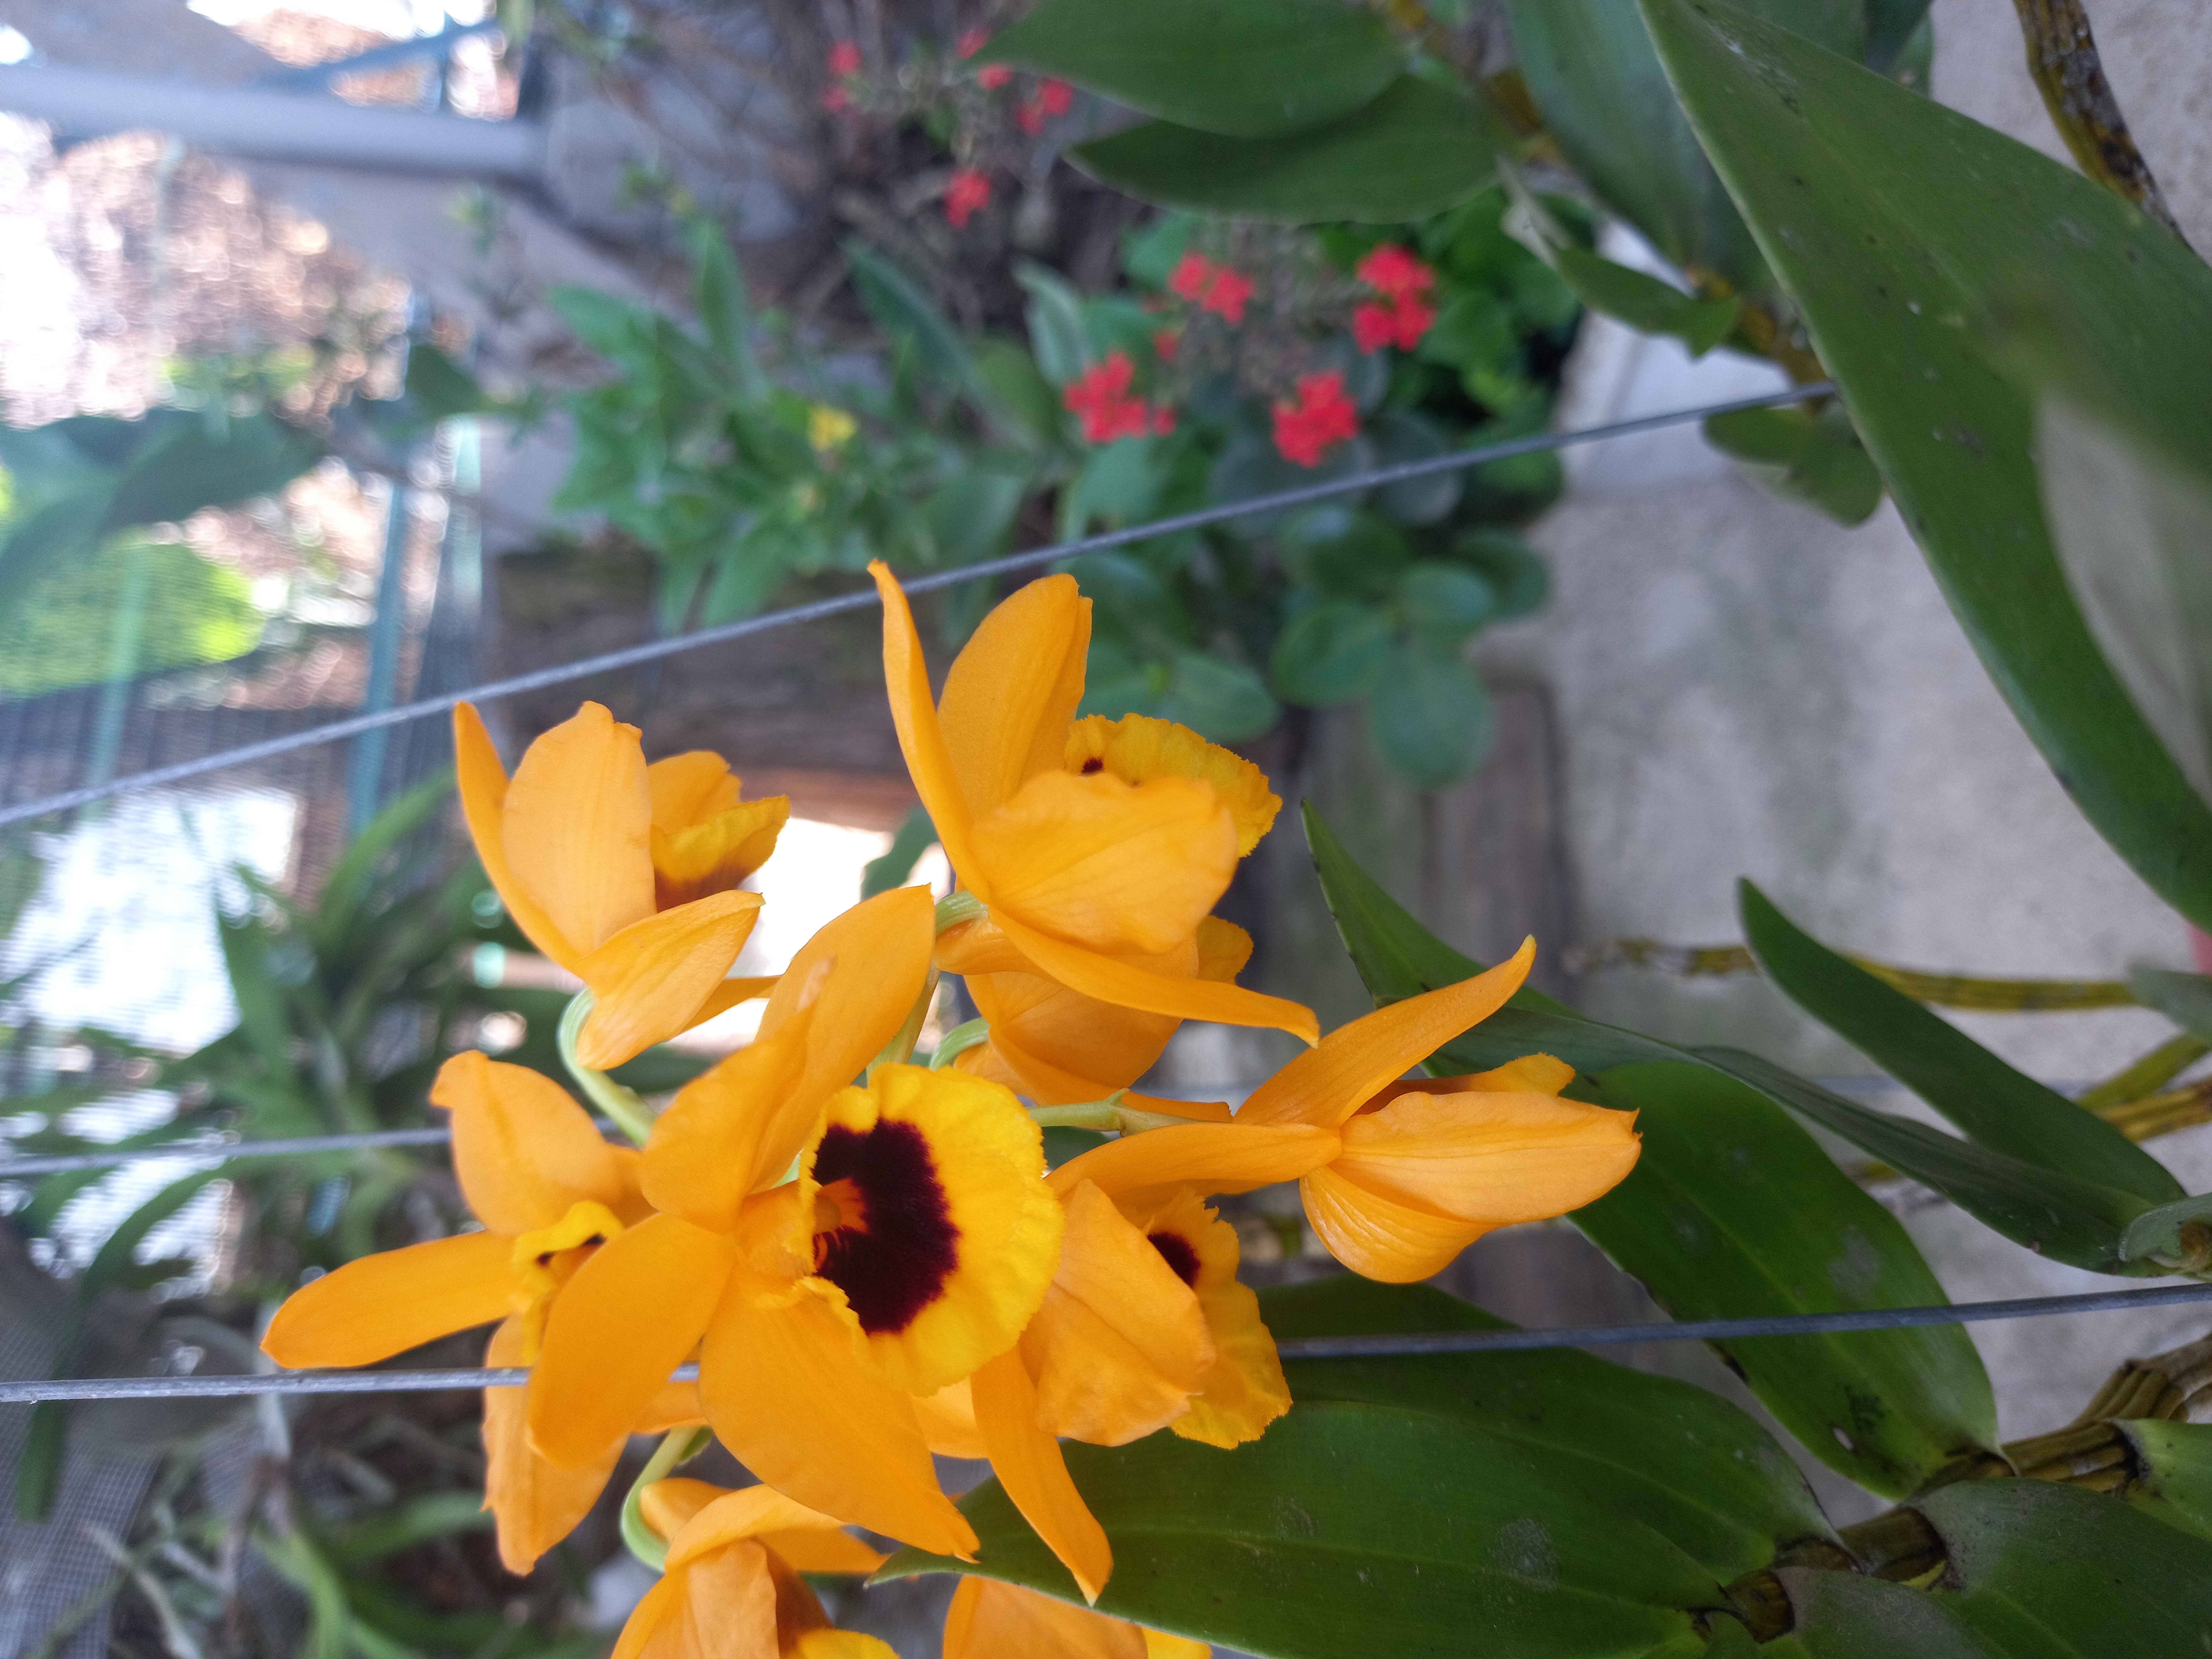
forest, flower, plant, petal, terrestrial plant, flowering plant, annual plant, tree, wildflower, twig, plant stem, vascular plant, garden, cattleya, jungle, lily family, temperate broadleaf and mixed forest, evergreen, orchid